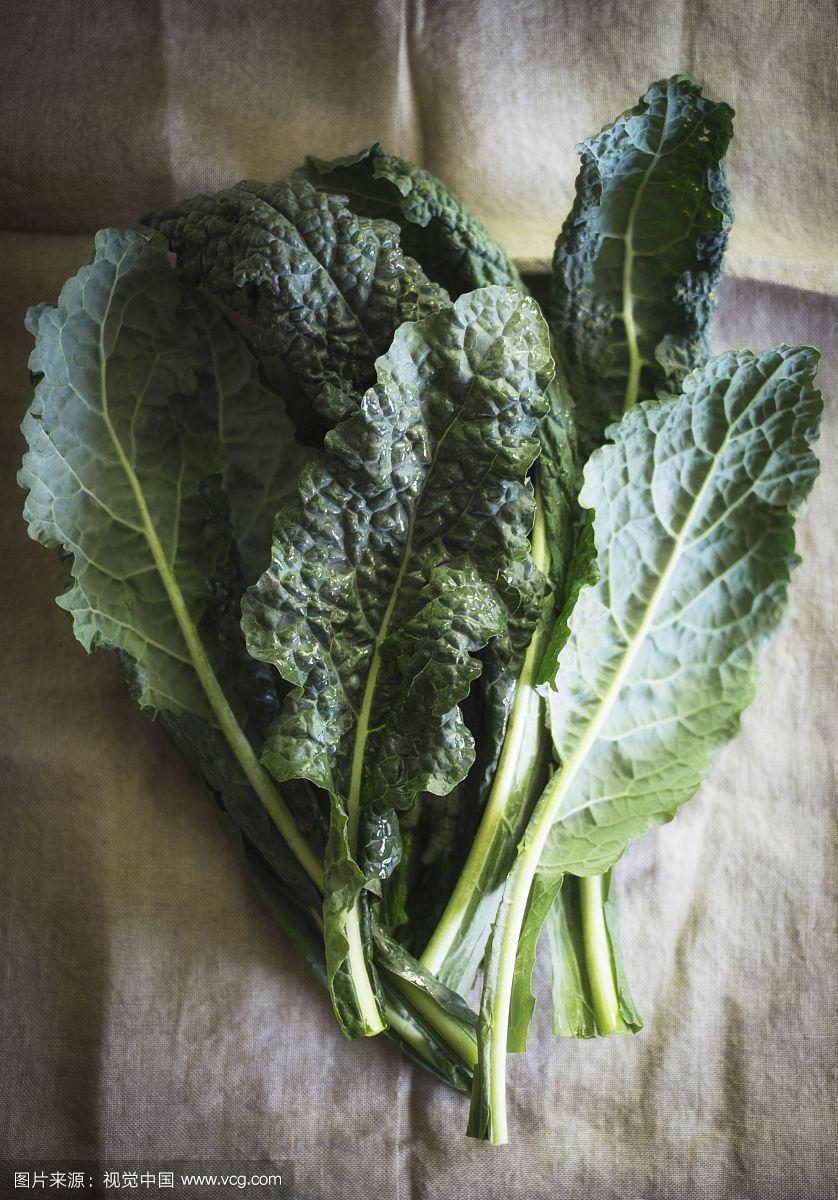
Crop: unknown
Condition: cabbage